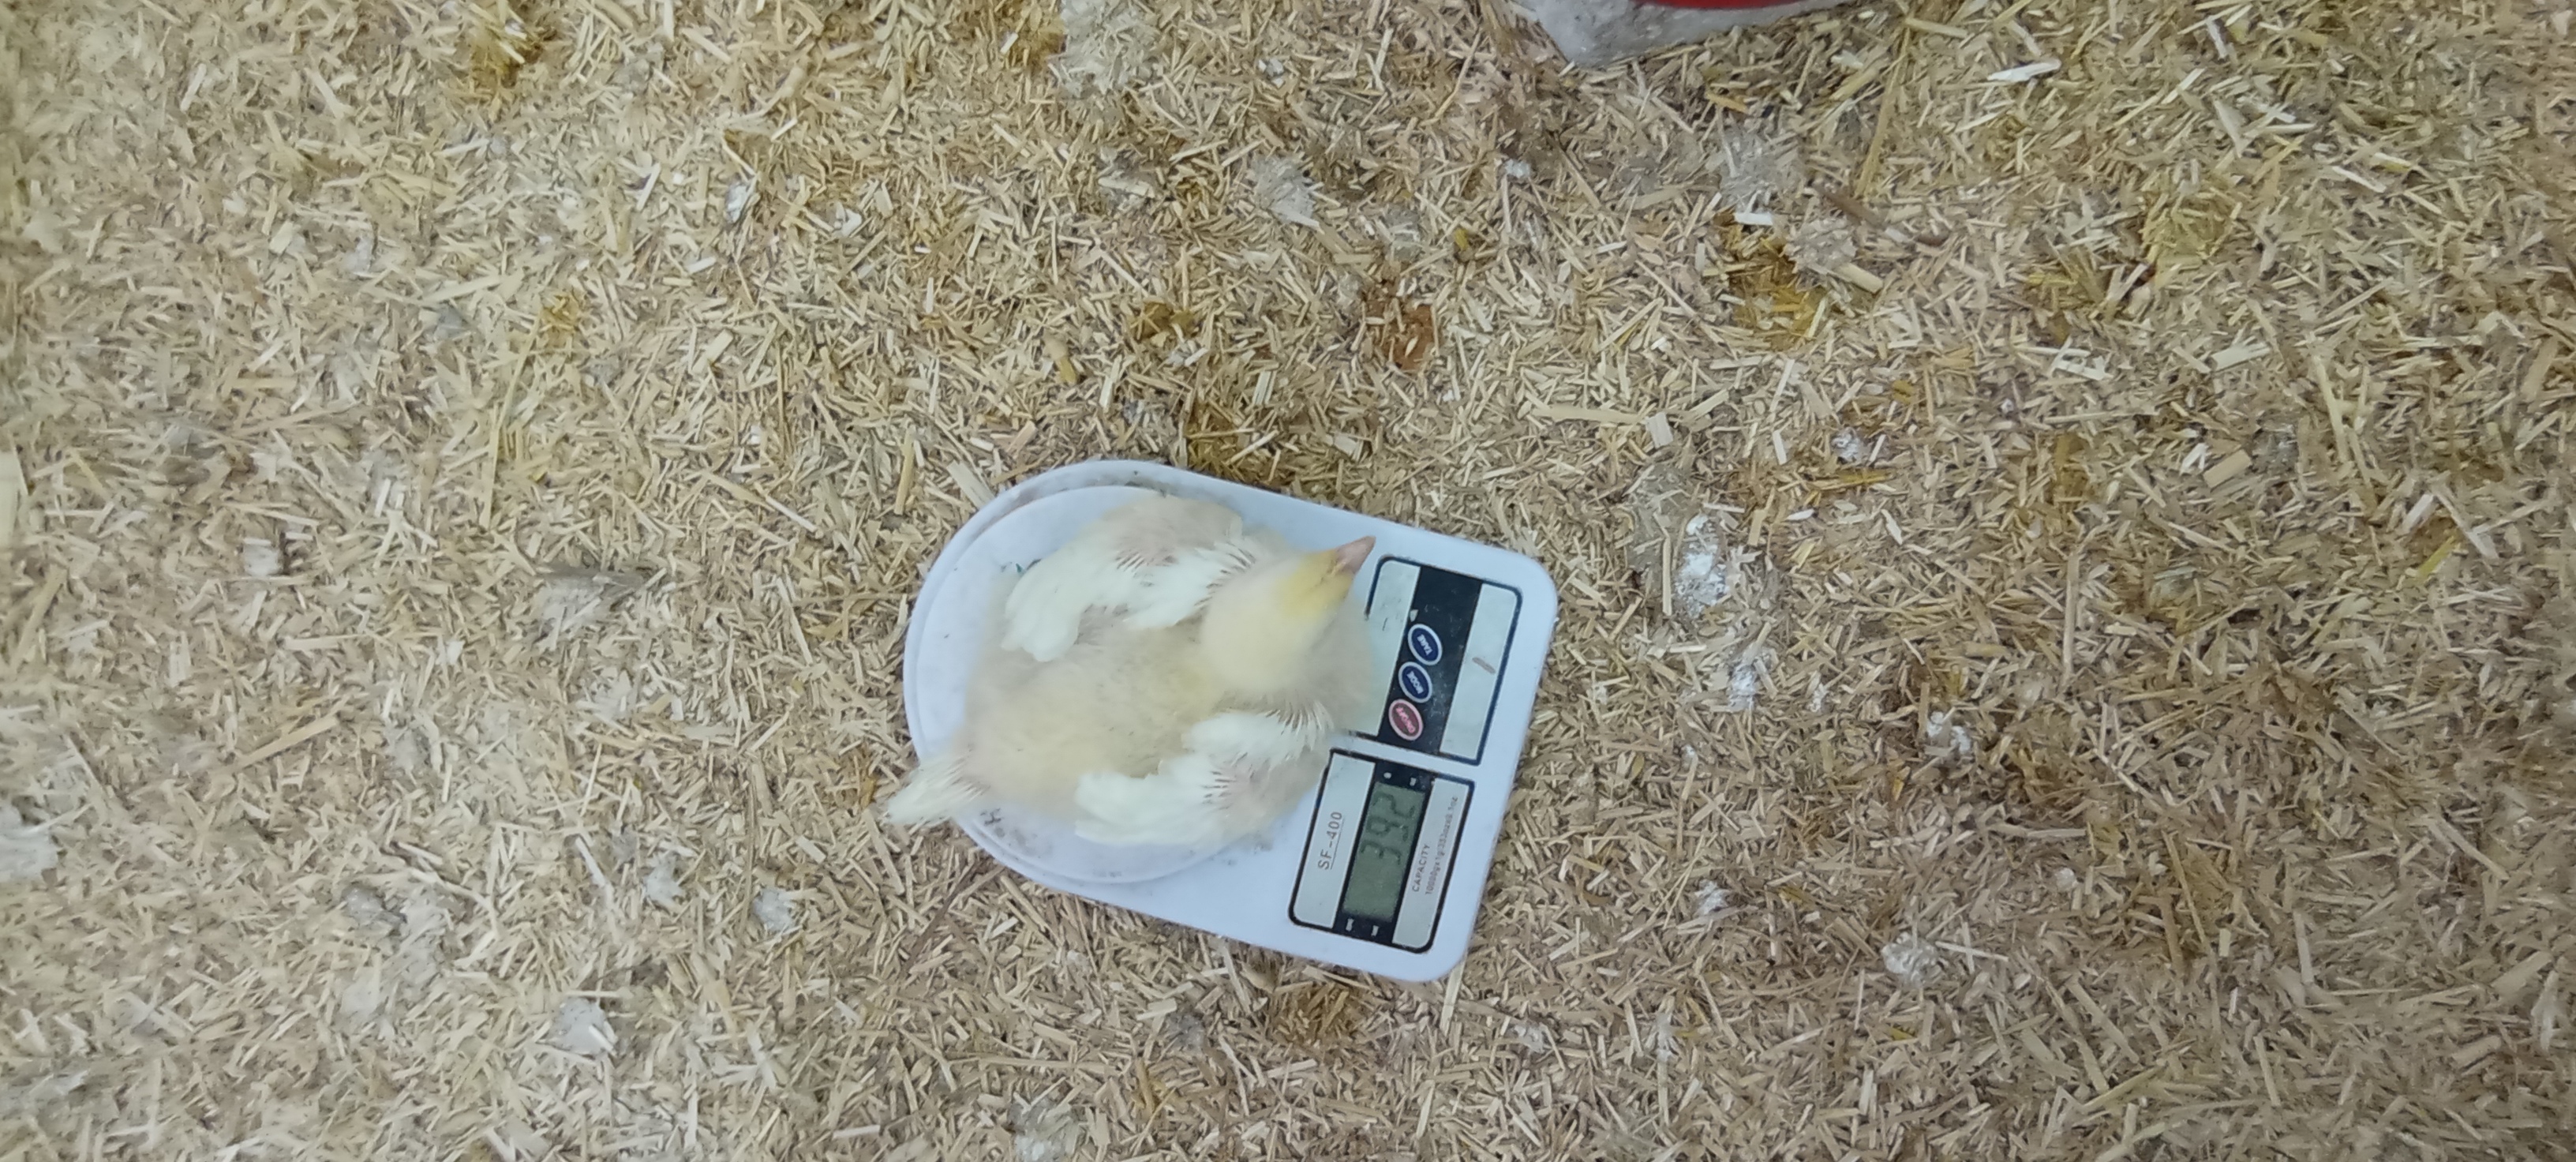
Weight: 392 g